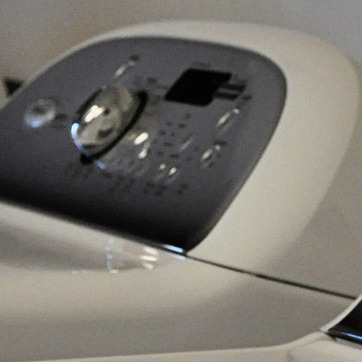
Material: plastic